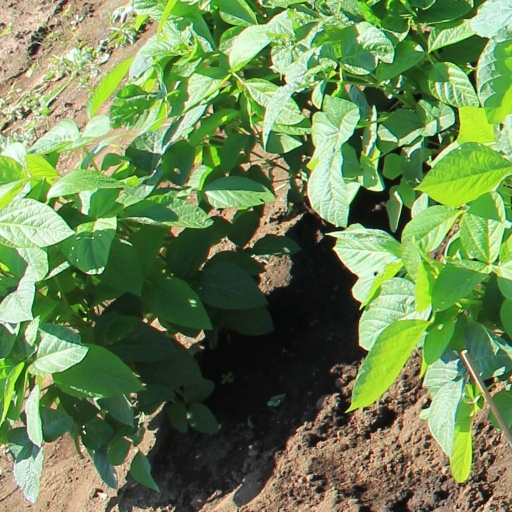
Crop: soybean